Socialist Party of Egypt

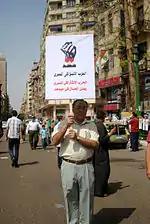
Banner from the Egyptian Socialist Party

The party has a membership of over 1000, with branches established in cities such as Mansoura, Aswan and Luxor as well as Cairo and Alexandria.